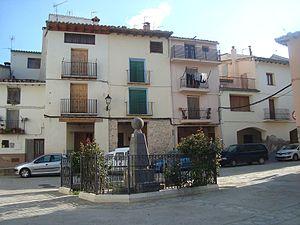
Bordón est une commune d’Espagne, dans la Comarque du Maestrazgo, province de Teruel, communauté autonome d'Aragon.